New Zealand DG and DH class locomotive

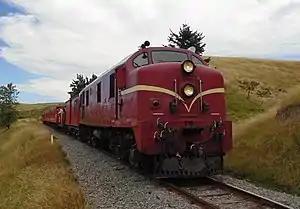
D 770 on the Weka Pass Railway.

With the phasing out of the DG class in the early 1980s, several locomotives were purchased for preservation: